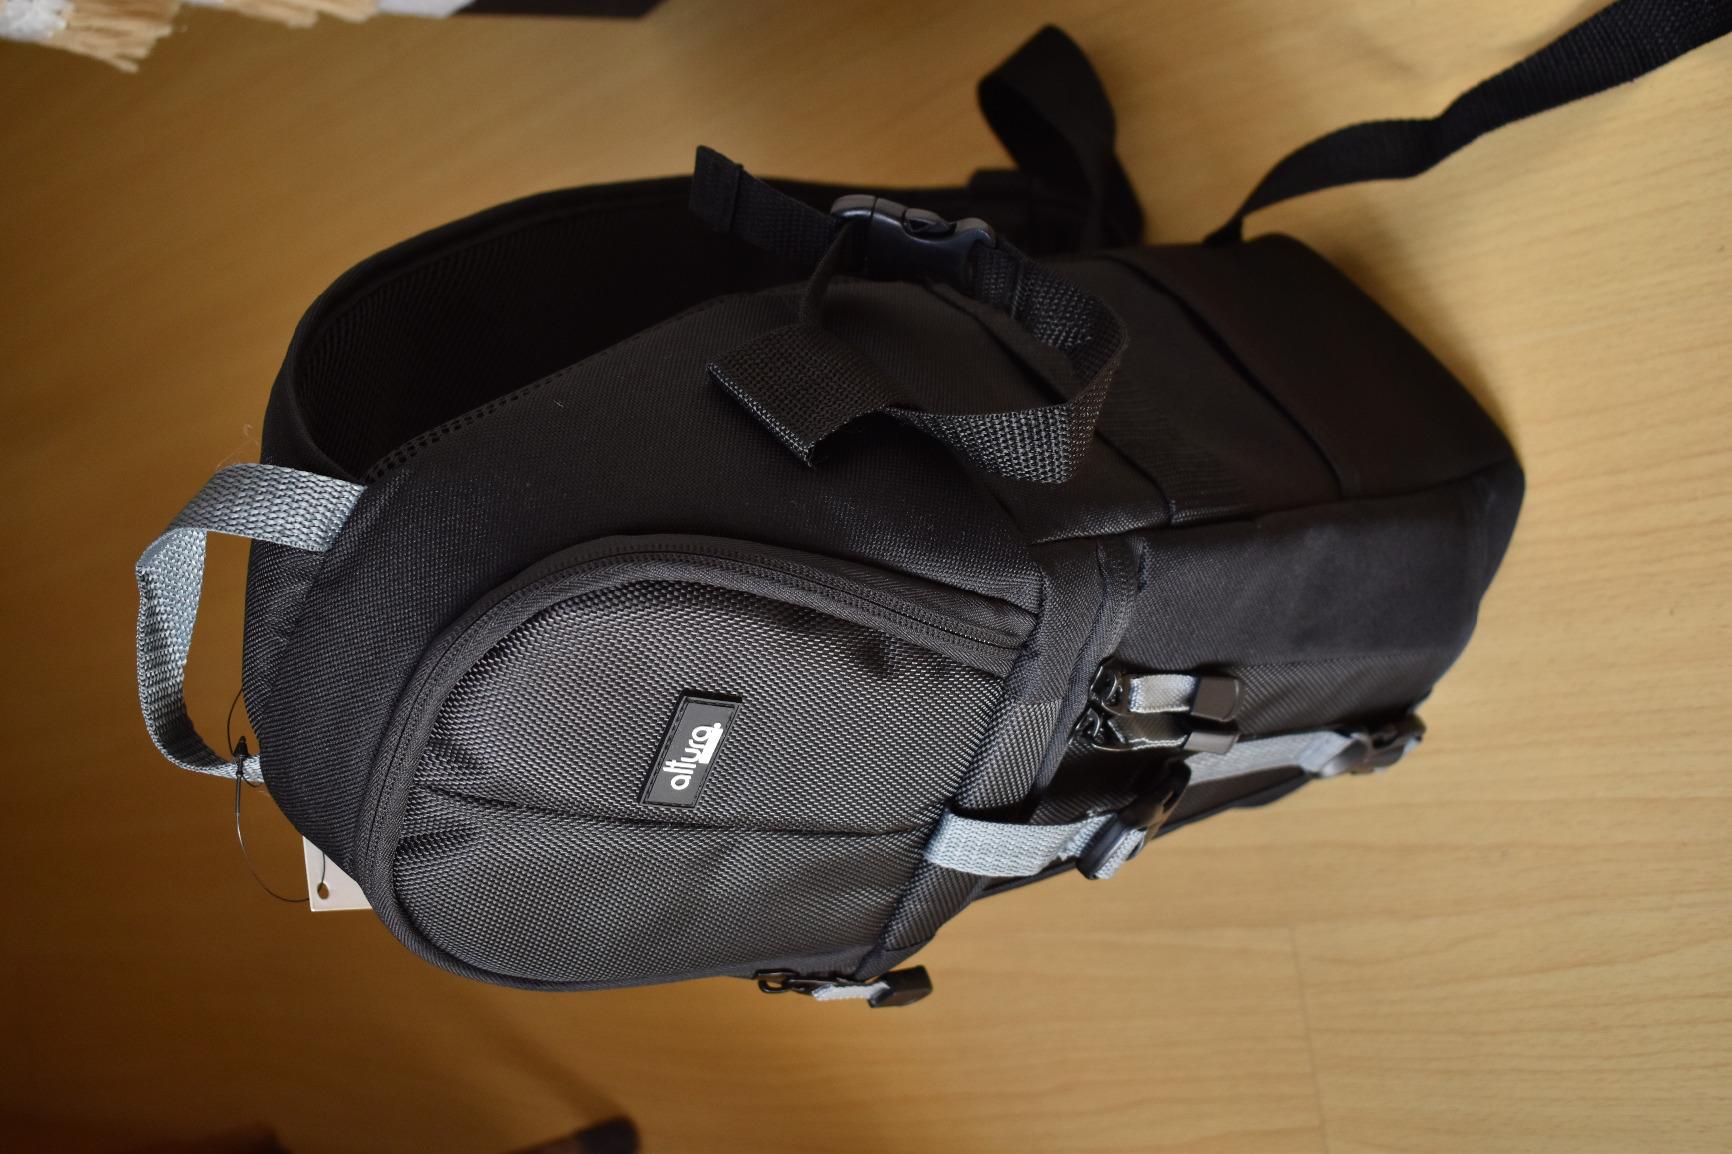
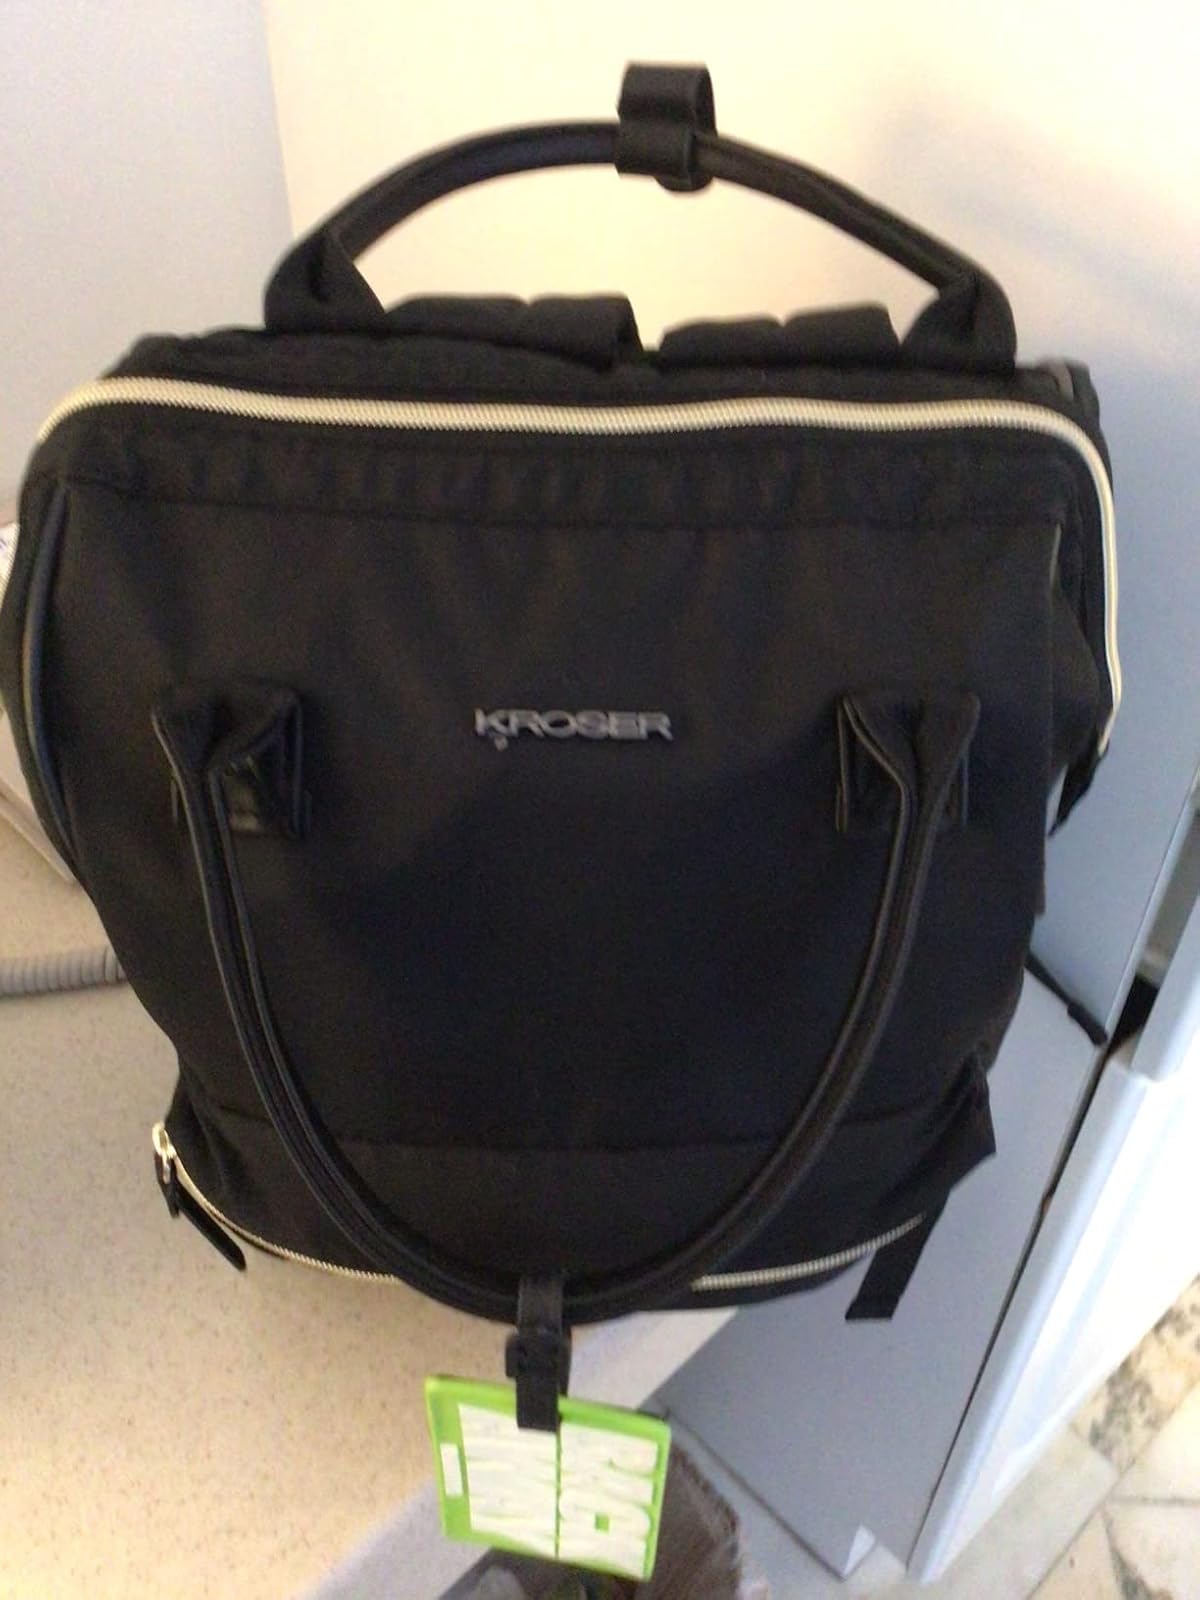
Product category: bag
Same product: no